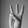
ASL letter: W